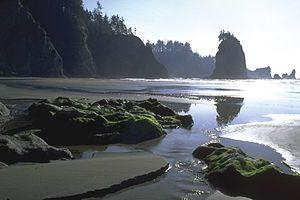
Plage dans le Parc national Olympique.
Cet article recense les sites inscrits au patrimoine mondial aux États-Unis.
La 5ᵉ session du Comité du patrimoine mondial a eu lieu du 26 octobre 1981 au 30 octobre 1981 à Sydney, en Australie.